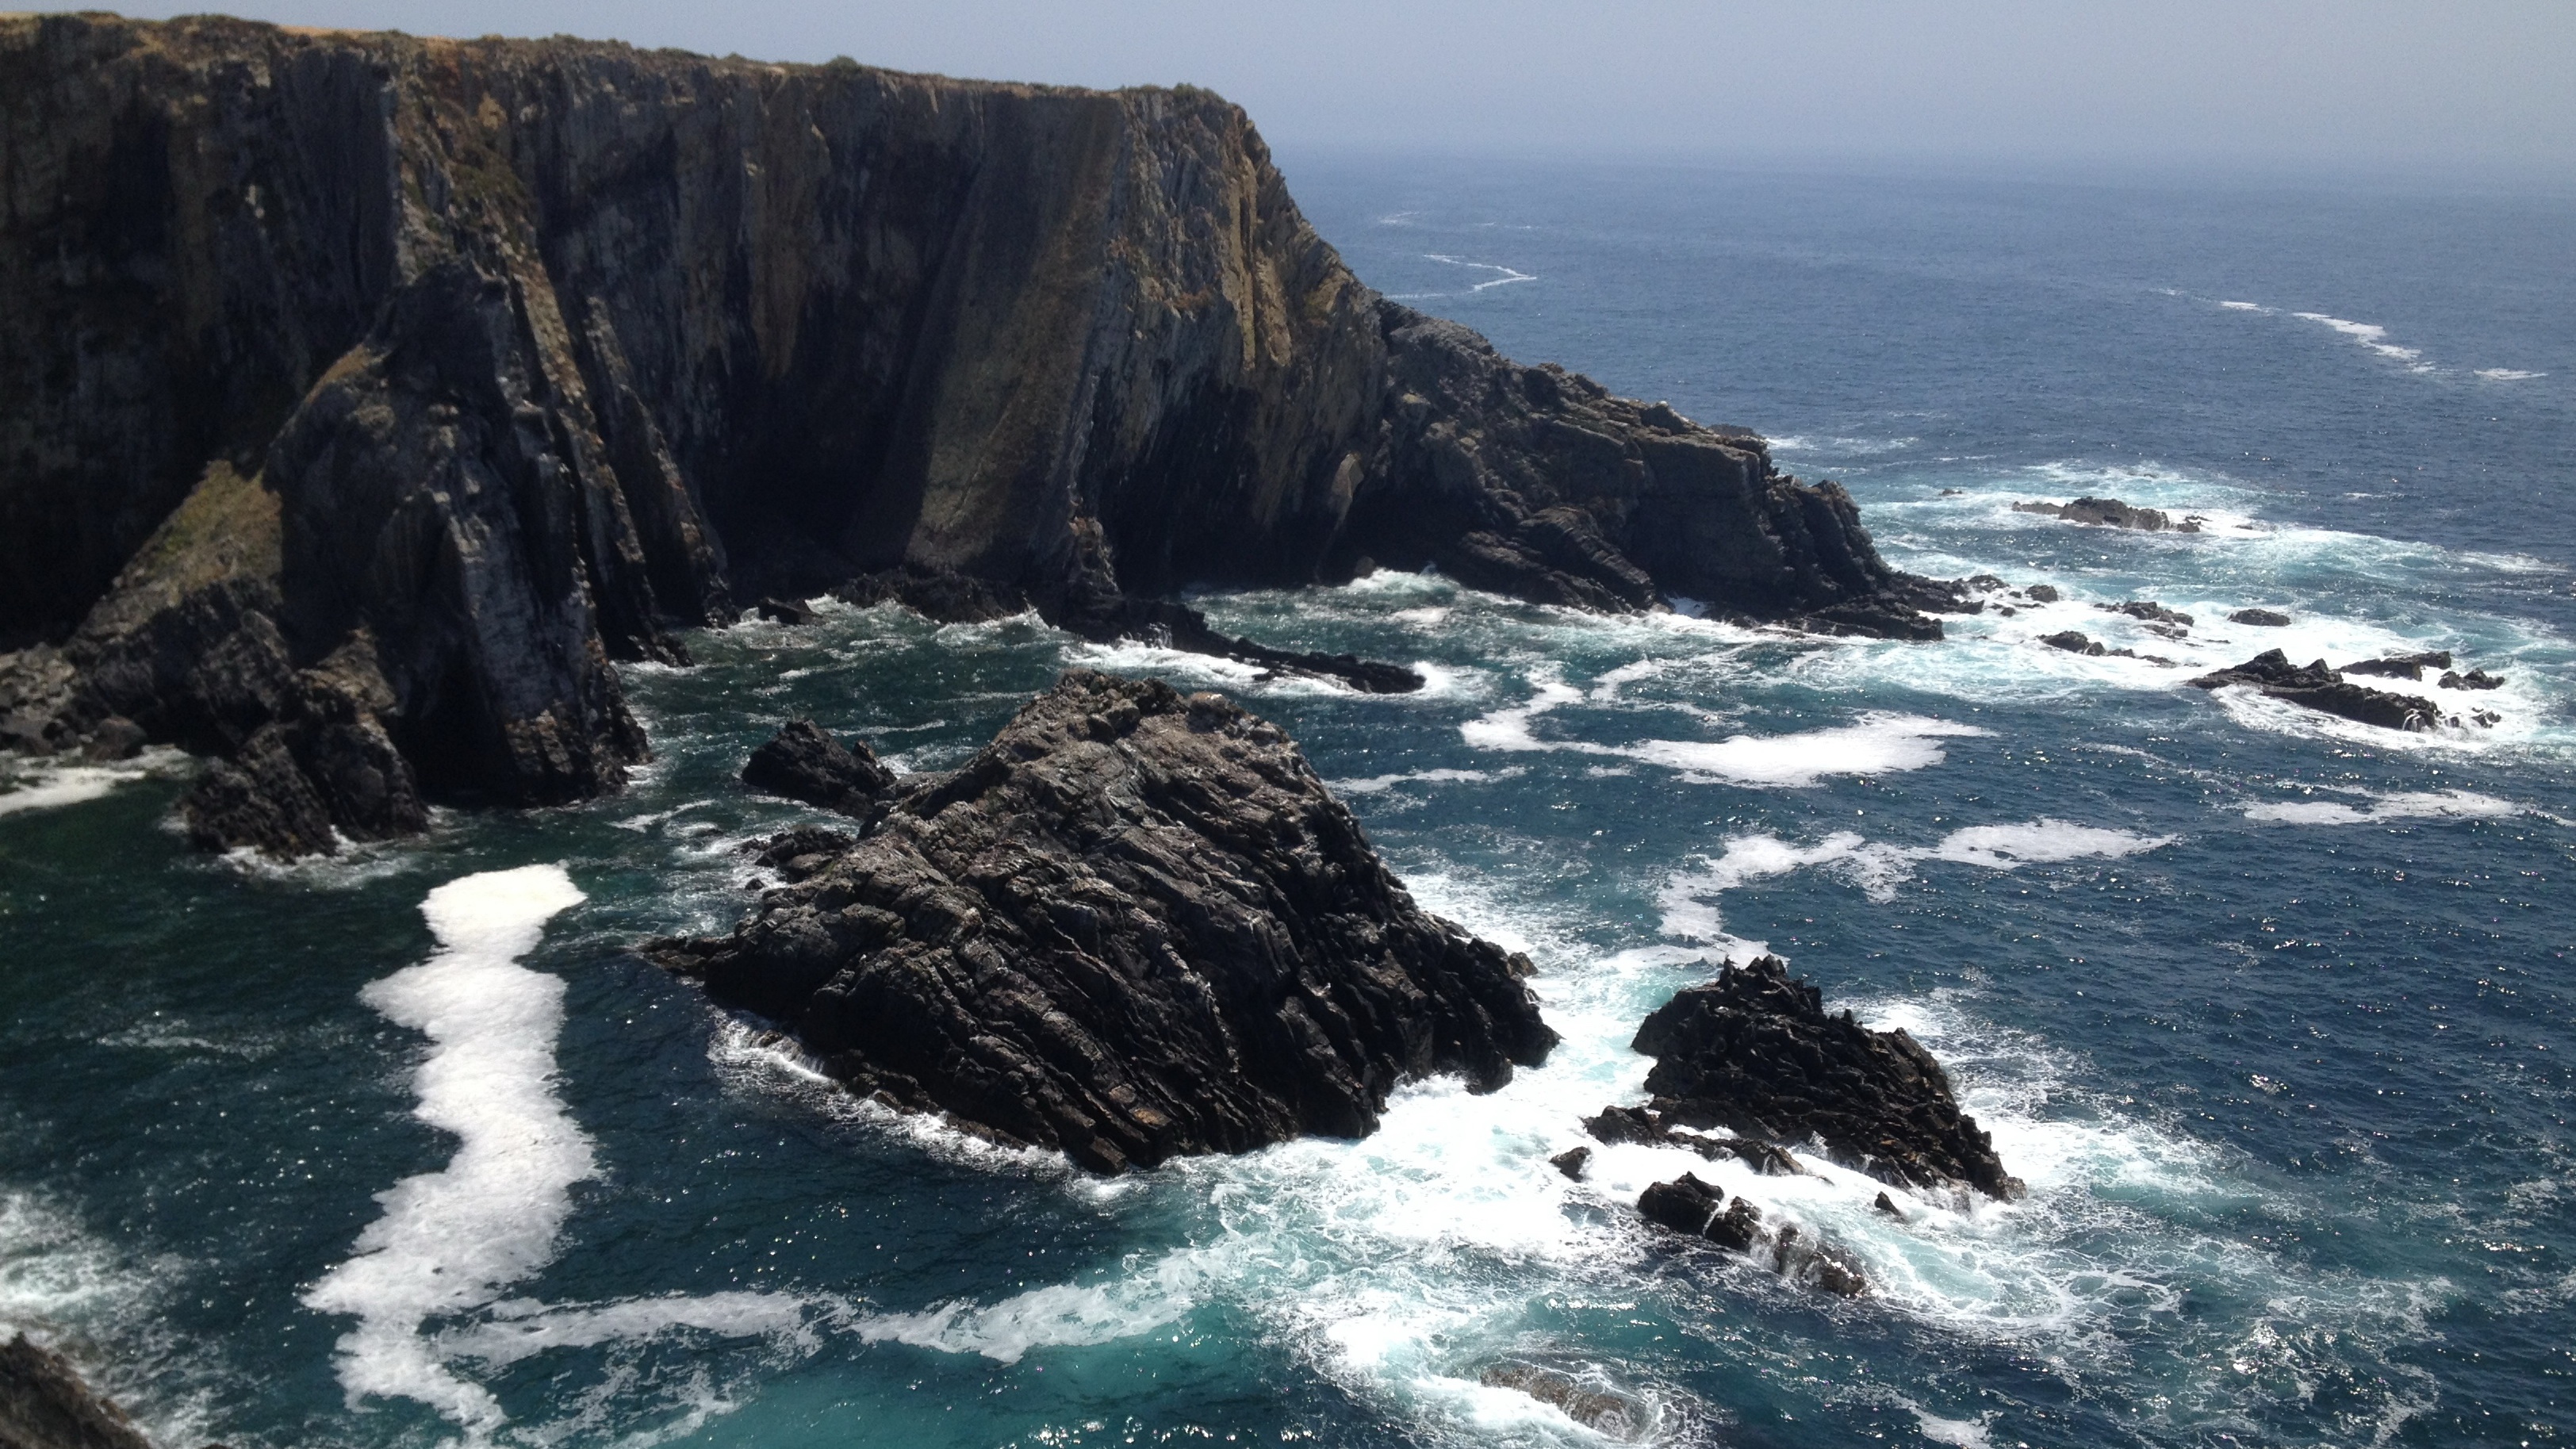
beach, sea, coast, water, nature, rock, ocean, shore, wave, cliff, cove, vehicle, bay, rapid, stack, terrain, body of water, rocks, waves, cape, islet, landform, geographical feature, wind wave